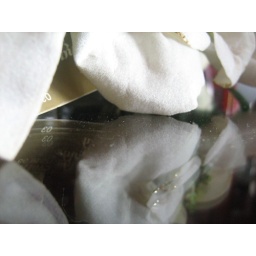
reflection of the flower ring in the glass table cover